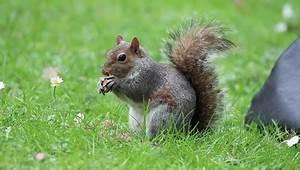
squirrel